Pyatigorsk

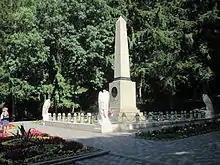
This monument marks the place of Lermontov's duel

The state memorial estate of Mikhail Lermontov was founded in 1973. It unites all of the Lermontov memorial places in the region: the place where he fought his duel and was killed, a necropolis, Lermontov's small house, Verzilin's houses, the house of Alexander Alyabyev, the Lermontov square, and monument.